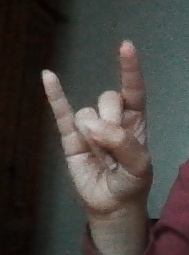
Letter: la